Noel Sheridan

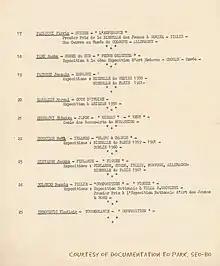
Page from the brochure of the Young Painters of the World residency programme, where Sheridan's work "Blanc & Orange" is listed.

He was also an amateur artist, painting abstract landscapes, his work appearing from 1958 in the annual exhibitions of Living Art and at the Paris Biennale in 1960; he represented Ireland at the 1962 UNESCO Convention of young painters in Paris and won the Carroll Prize for Painting in 1965 and 1969.